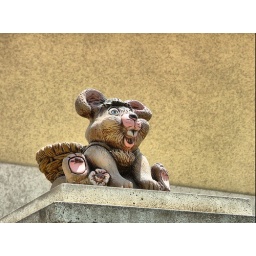
This lovely stone bunny was on a wall in Dolores Spain, he looks really cute and cheeky.